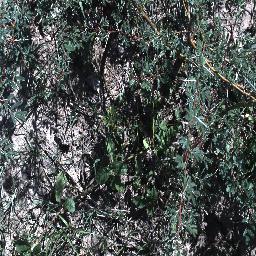
Label: prickly_acacia